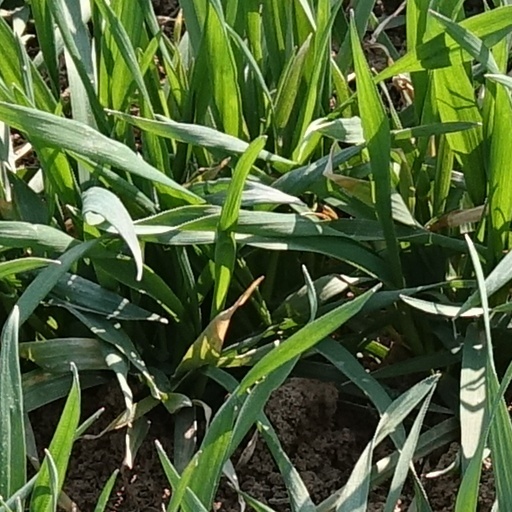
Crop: wheat